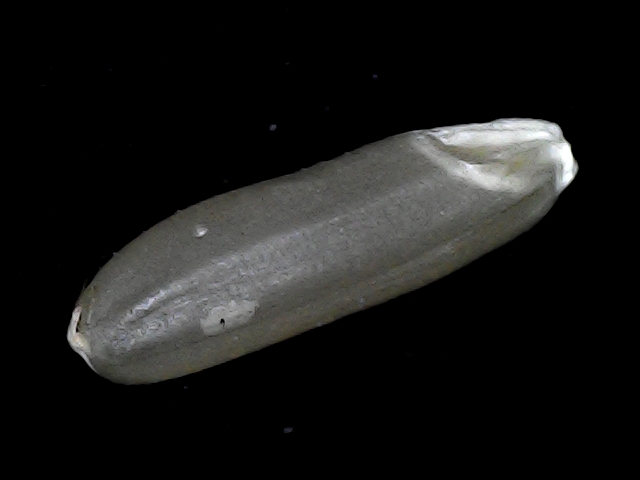
Rice variety: BD70